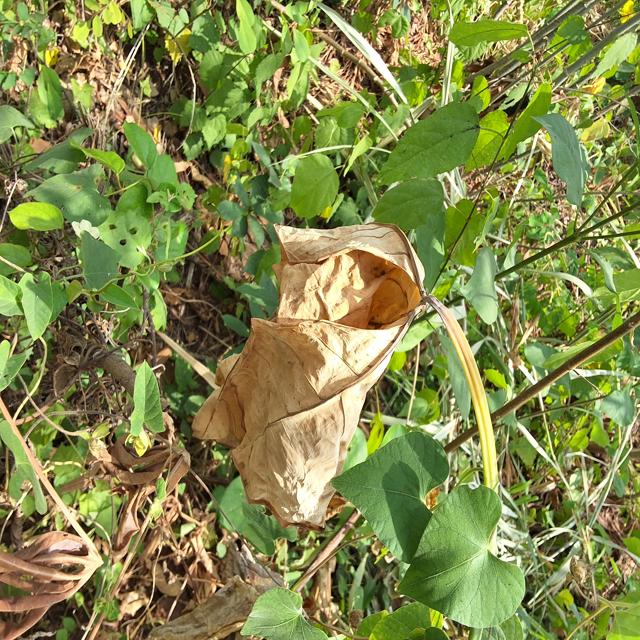
Label: Late_Blight